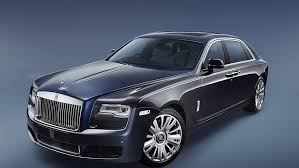
Vehicle type: Cars